Pickering Village

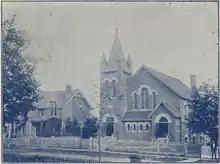
St. Andrew's Presbyterian Church in 1905

In 1835, Robert Hill Thornton, a missionary from Scotland, brought the Presbyterian Church to the area. He lived in what is now called Thornton's Corners in Oshawa, but ministered to his congregation at various places, including Duffins Creek.